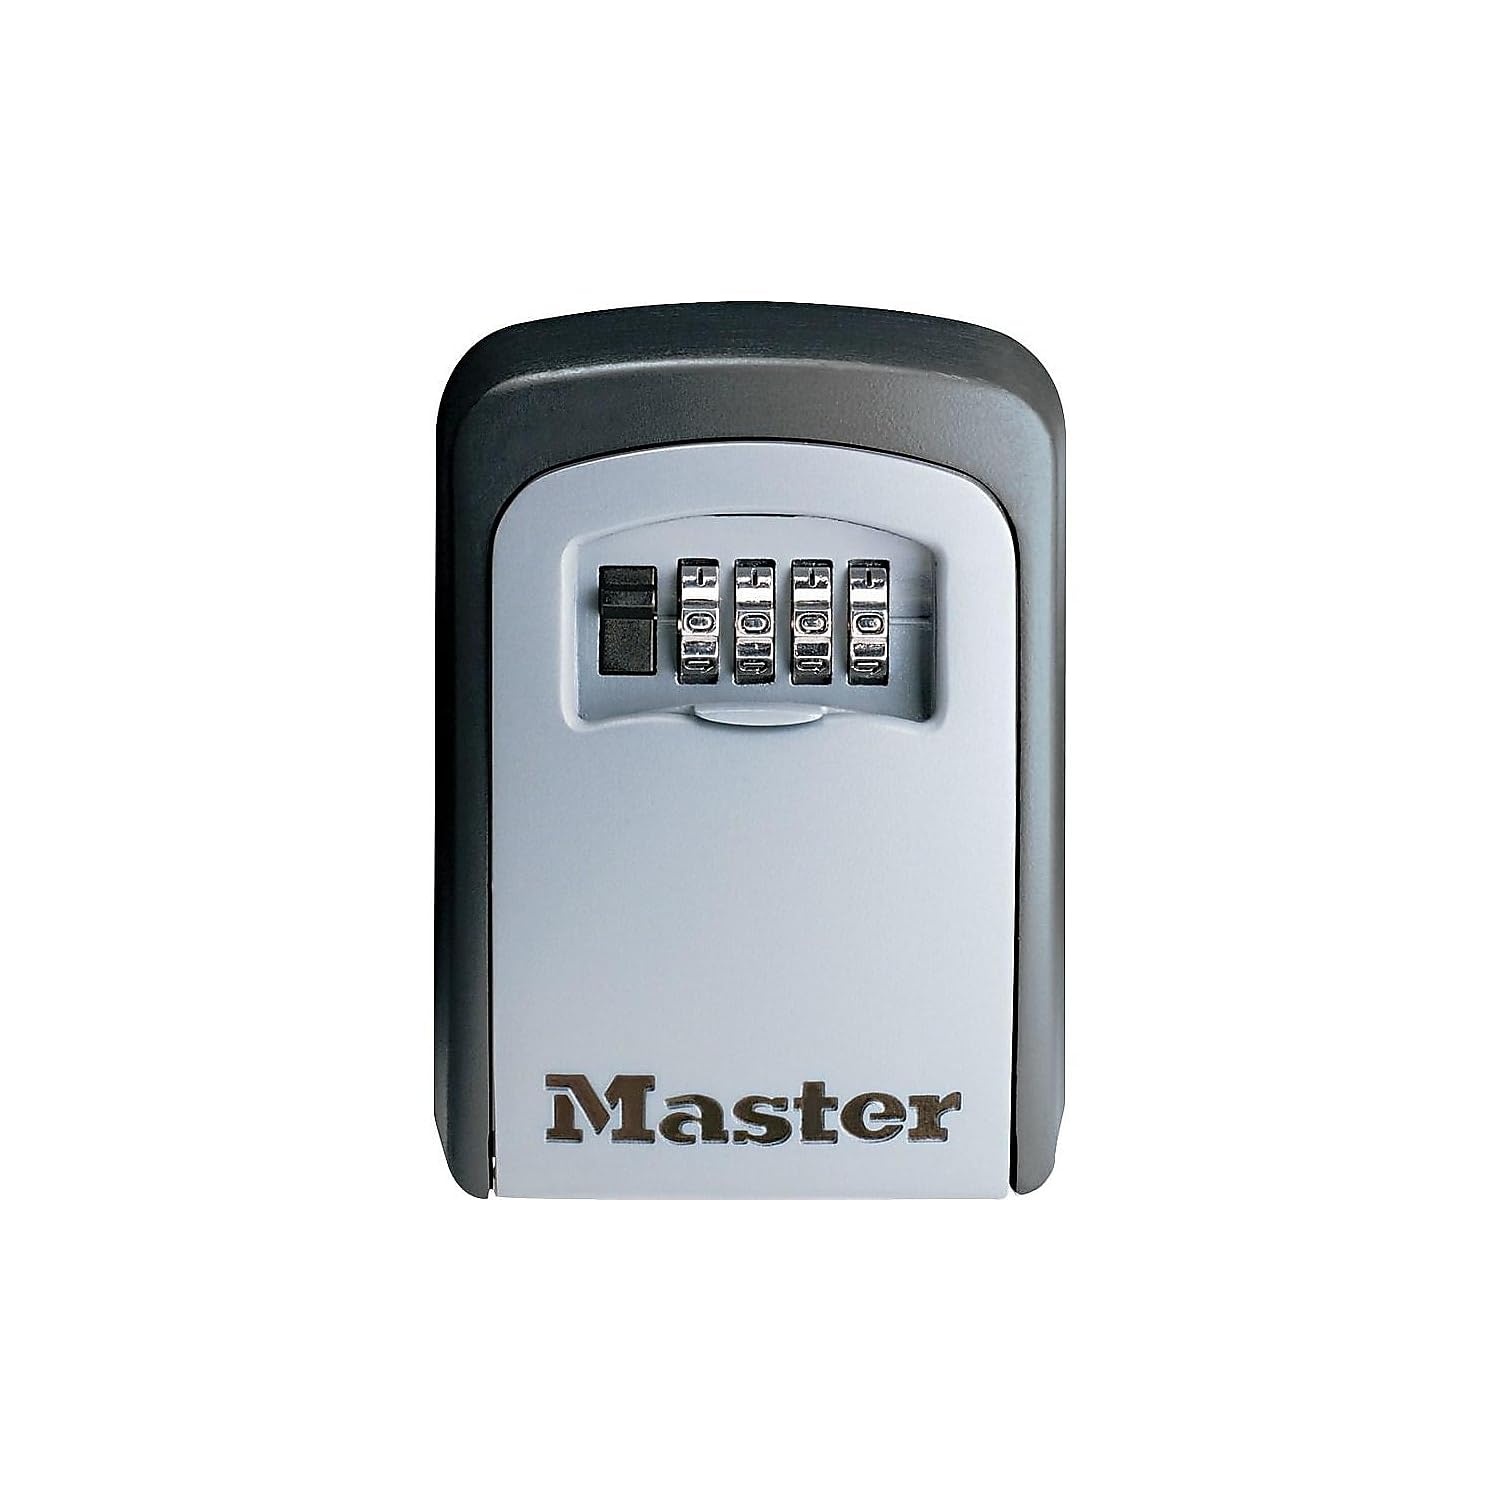
Master Lock 5-Key Combination Safe, Black/Silver (5401D)
Brand: Master Lock
Secure Keys To Your Property With This Master Lock Black And Silver Locking Combination Five-Key Steel Box.Protect Keys From Loss Or Theft With This Locking Combination Steel Box. A Four-Digit Dial Lets You Set Your Own Combination, While The Wall-Mount-Ready Design Makes It Easy To Give This Lock Box Permanent Placement. With A Large Internal Cavity, This Master Lock Black And Silver Steel Box Provides Storage For Up To Five Keys Without Jamming Or Sticking.- Key Combination Safe Adds Higher Security To Protect Important Keys.- Made From Metal.- Can Hold Up To Five Keys.- Dimensions: 4.75'H X 3.25'W X 1.5'D.- Sold As 1 Each.
Category: Home & Garden > Business & Home Security > Security Safes > Wall Safes